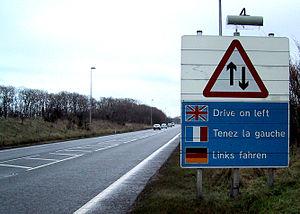
Les panneaux routiers utilisés au Royaume-Uni sont largement conformes aux normes européennes, bien qu'un certain nombre de panneaux soient uniques et que les panneaux de direction omettent les numéros de routes européennes.